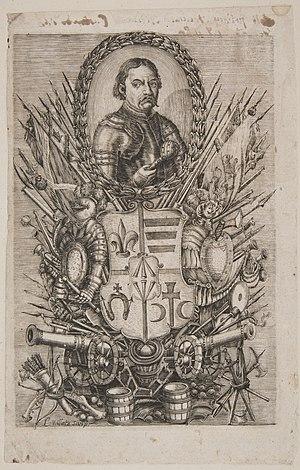
Władysław Wołłowicz, membre de la famille Wołłowicz, secrétaire royal, castellan de Smolensk, voïvode de Witebsk, hetman de Lituanie.